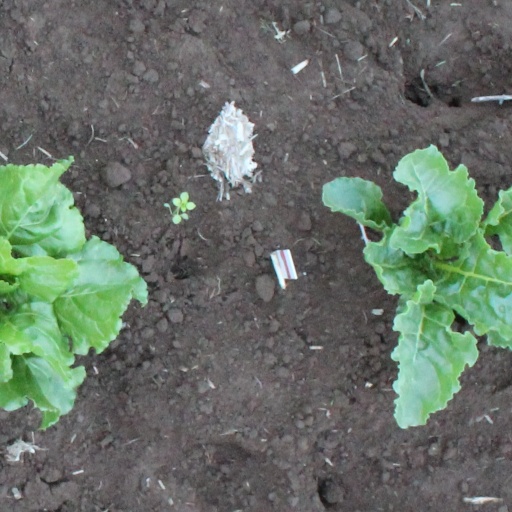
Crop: sugar beet